IBM document processors

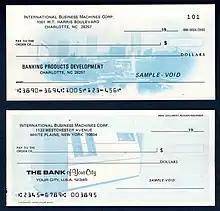
Two test checks that the IBM development team in Charlotte printed for internal use. The first shows the Charlotte skyline at that time. The second shows the IBM 3895 sorter.

The MICR type for each sorter was set in the factory and could be E-13B or CMC-7. This was indicated by a feature code.